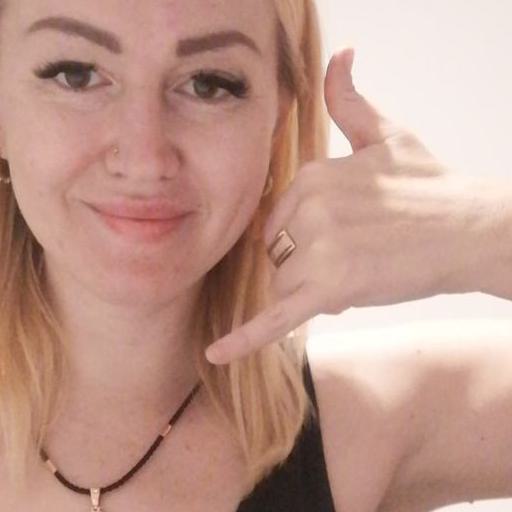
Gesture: call